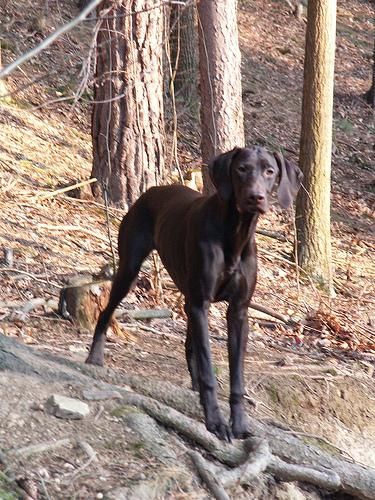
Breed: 211-n000059-German_short_haired_pointer